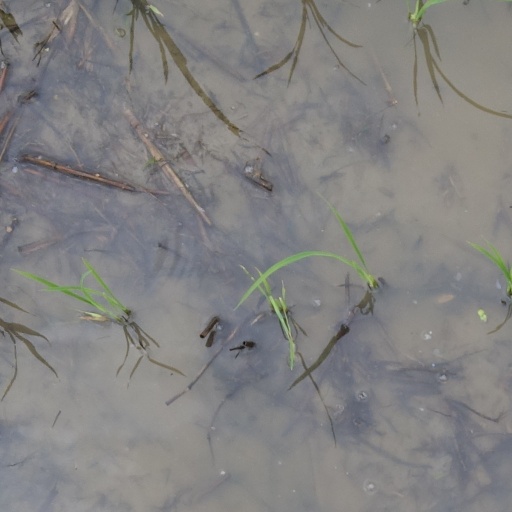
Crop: rice